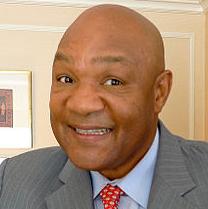
Age: 59